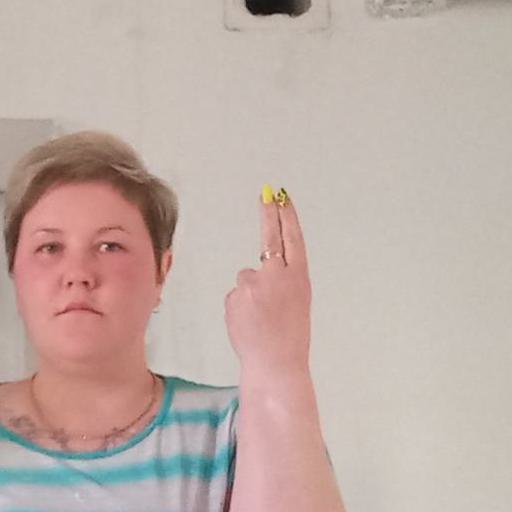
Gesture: two_up_inverted